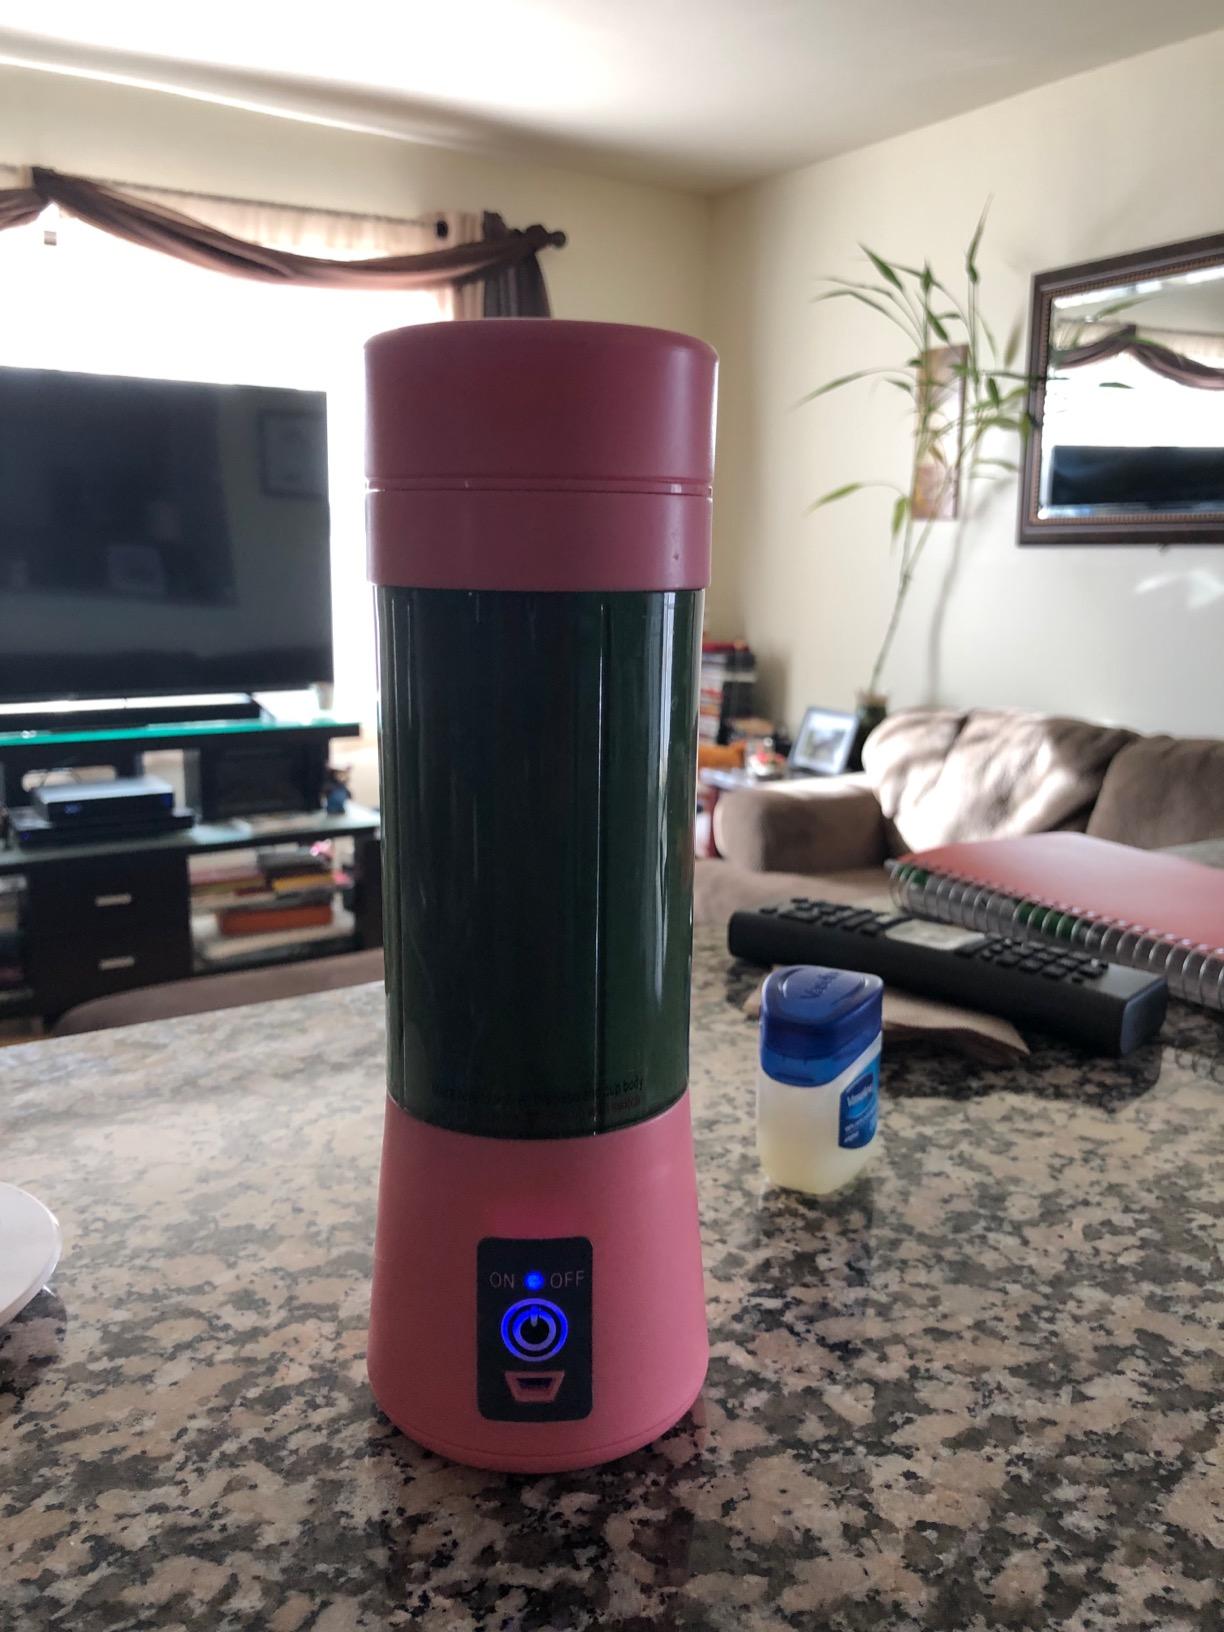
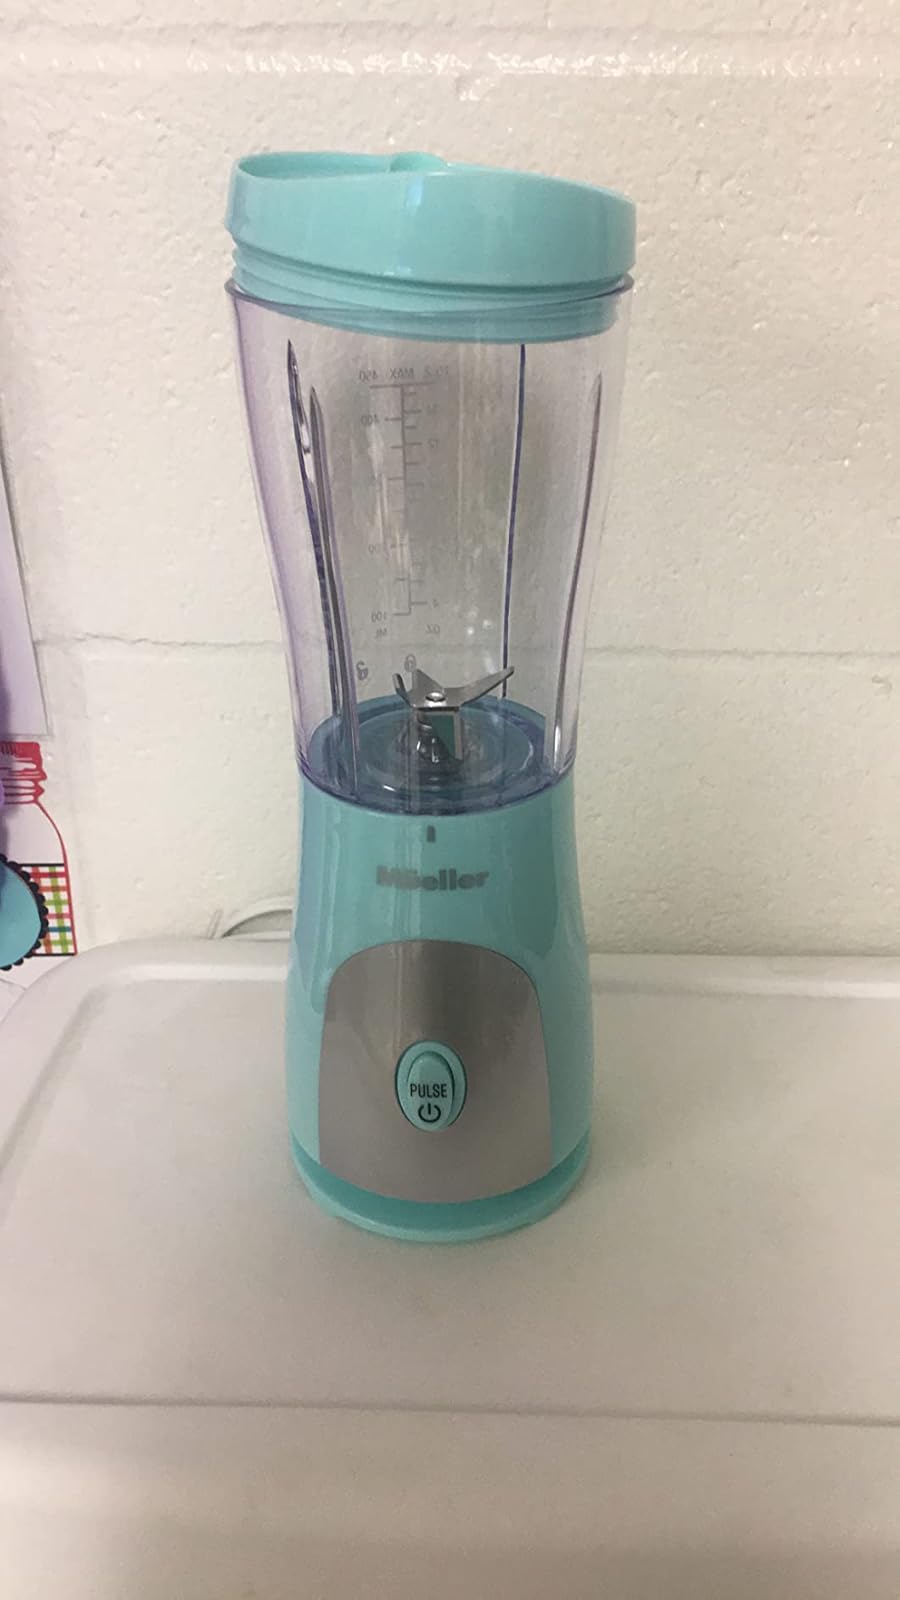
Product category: items_blender
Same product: no